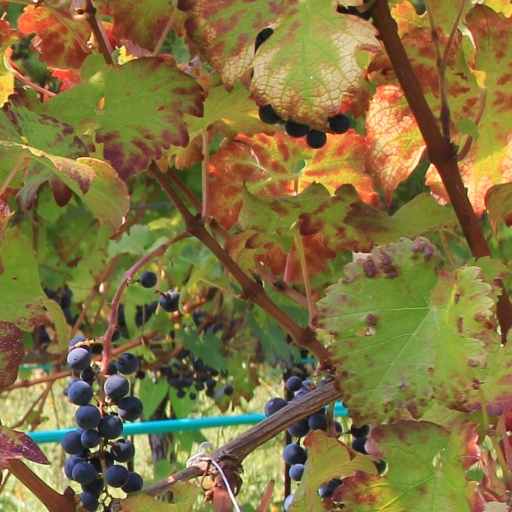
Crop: grape